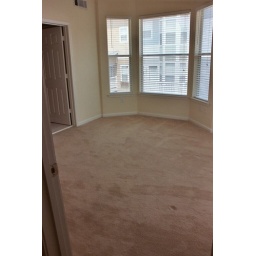
Front bedroom in new house